Mount Rabot

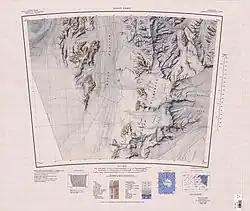
Peletier Plateau in southwest of map

Mount Rabot is in the center of the Queen Elizabeth Range, to the east of the Marsh Glacier and west of the Helm Glacier.